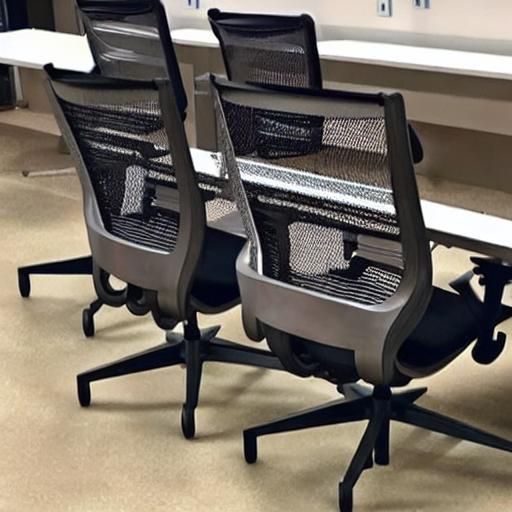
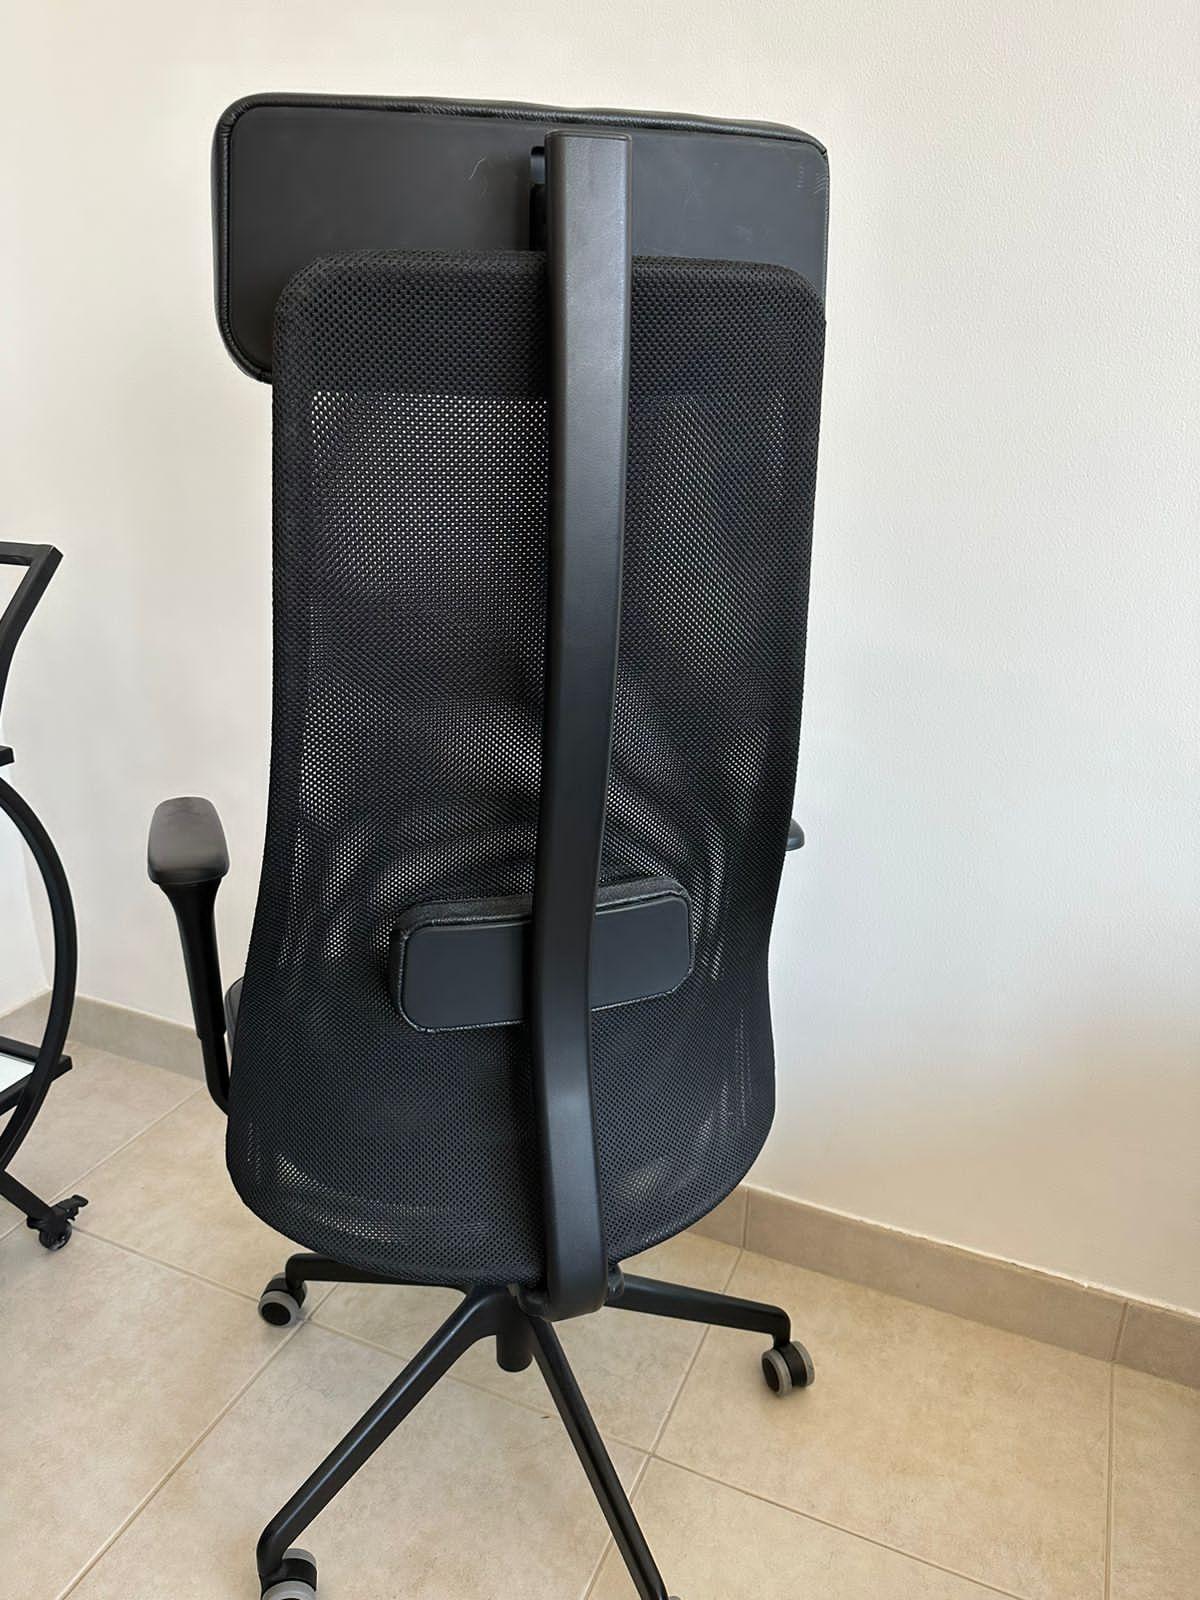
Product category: items_chair
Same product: no